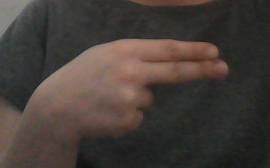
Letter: ain